Albert III, Duke of Austria

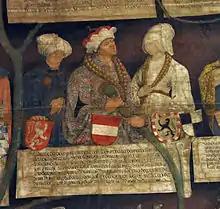
Albert and his wives Elisabeth (left) and Beatrix (right), Habsburg pedigree, 1497

Albert III was married twice. The first marriage, after 19 March 1366, was with Elisabeth of Bohemia, a daughter of the Luxembourg emperor Charles IV. This marriage was childless; his wife died at age fifteen. Afterwards, he married Beatrix of Nuremberg, a daughter of the Hohenzollern burgrave Frederick V of Nuremberg and his wife Elisabeth of Meissen, a member of the House of Wettin and a descendant of the extinct Babenberg dukes of Austria.